Lancaster Court House Historic District

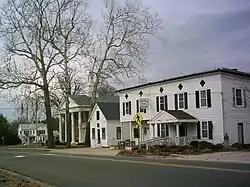
View of the Lancaster Court House Historic District, including Lancaster Court House and the Steuart Blakemore Building

The Lancaster Court House Historic District is a national historic district consisting of 25 structures, including one monument, located in Lancaster, Virginia, Lancaster County, Virginia. Four of the buildings make up the Mary Ball Washington Museum and Library, founded in 1958, whose purpose is to preserve and interpret the history of Lancaster County, Virginia.